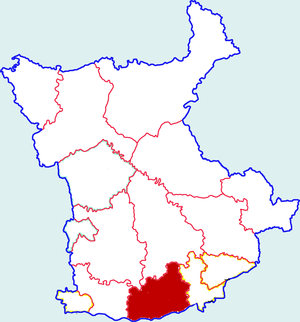
Xingping est une ville de la province du Shaanxi en Chine. C'est une ville-district placée sous la juridiction administrative de la ville-préfecture de Xianyang.